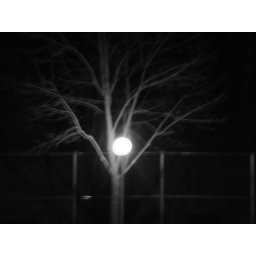
lamp in tree